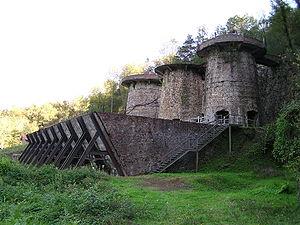
Zerain en basque ou Ceráin en espagnol est une commune du Guipuscoa dans la communauté autonome du Pays basque en Espagne.